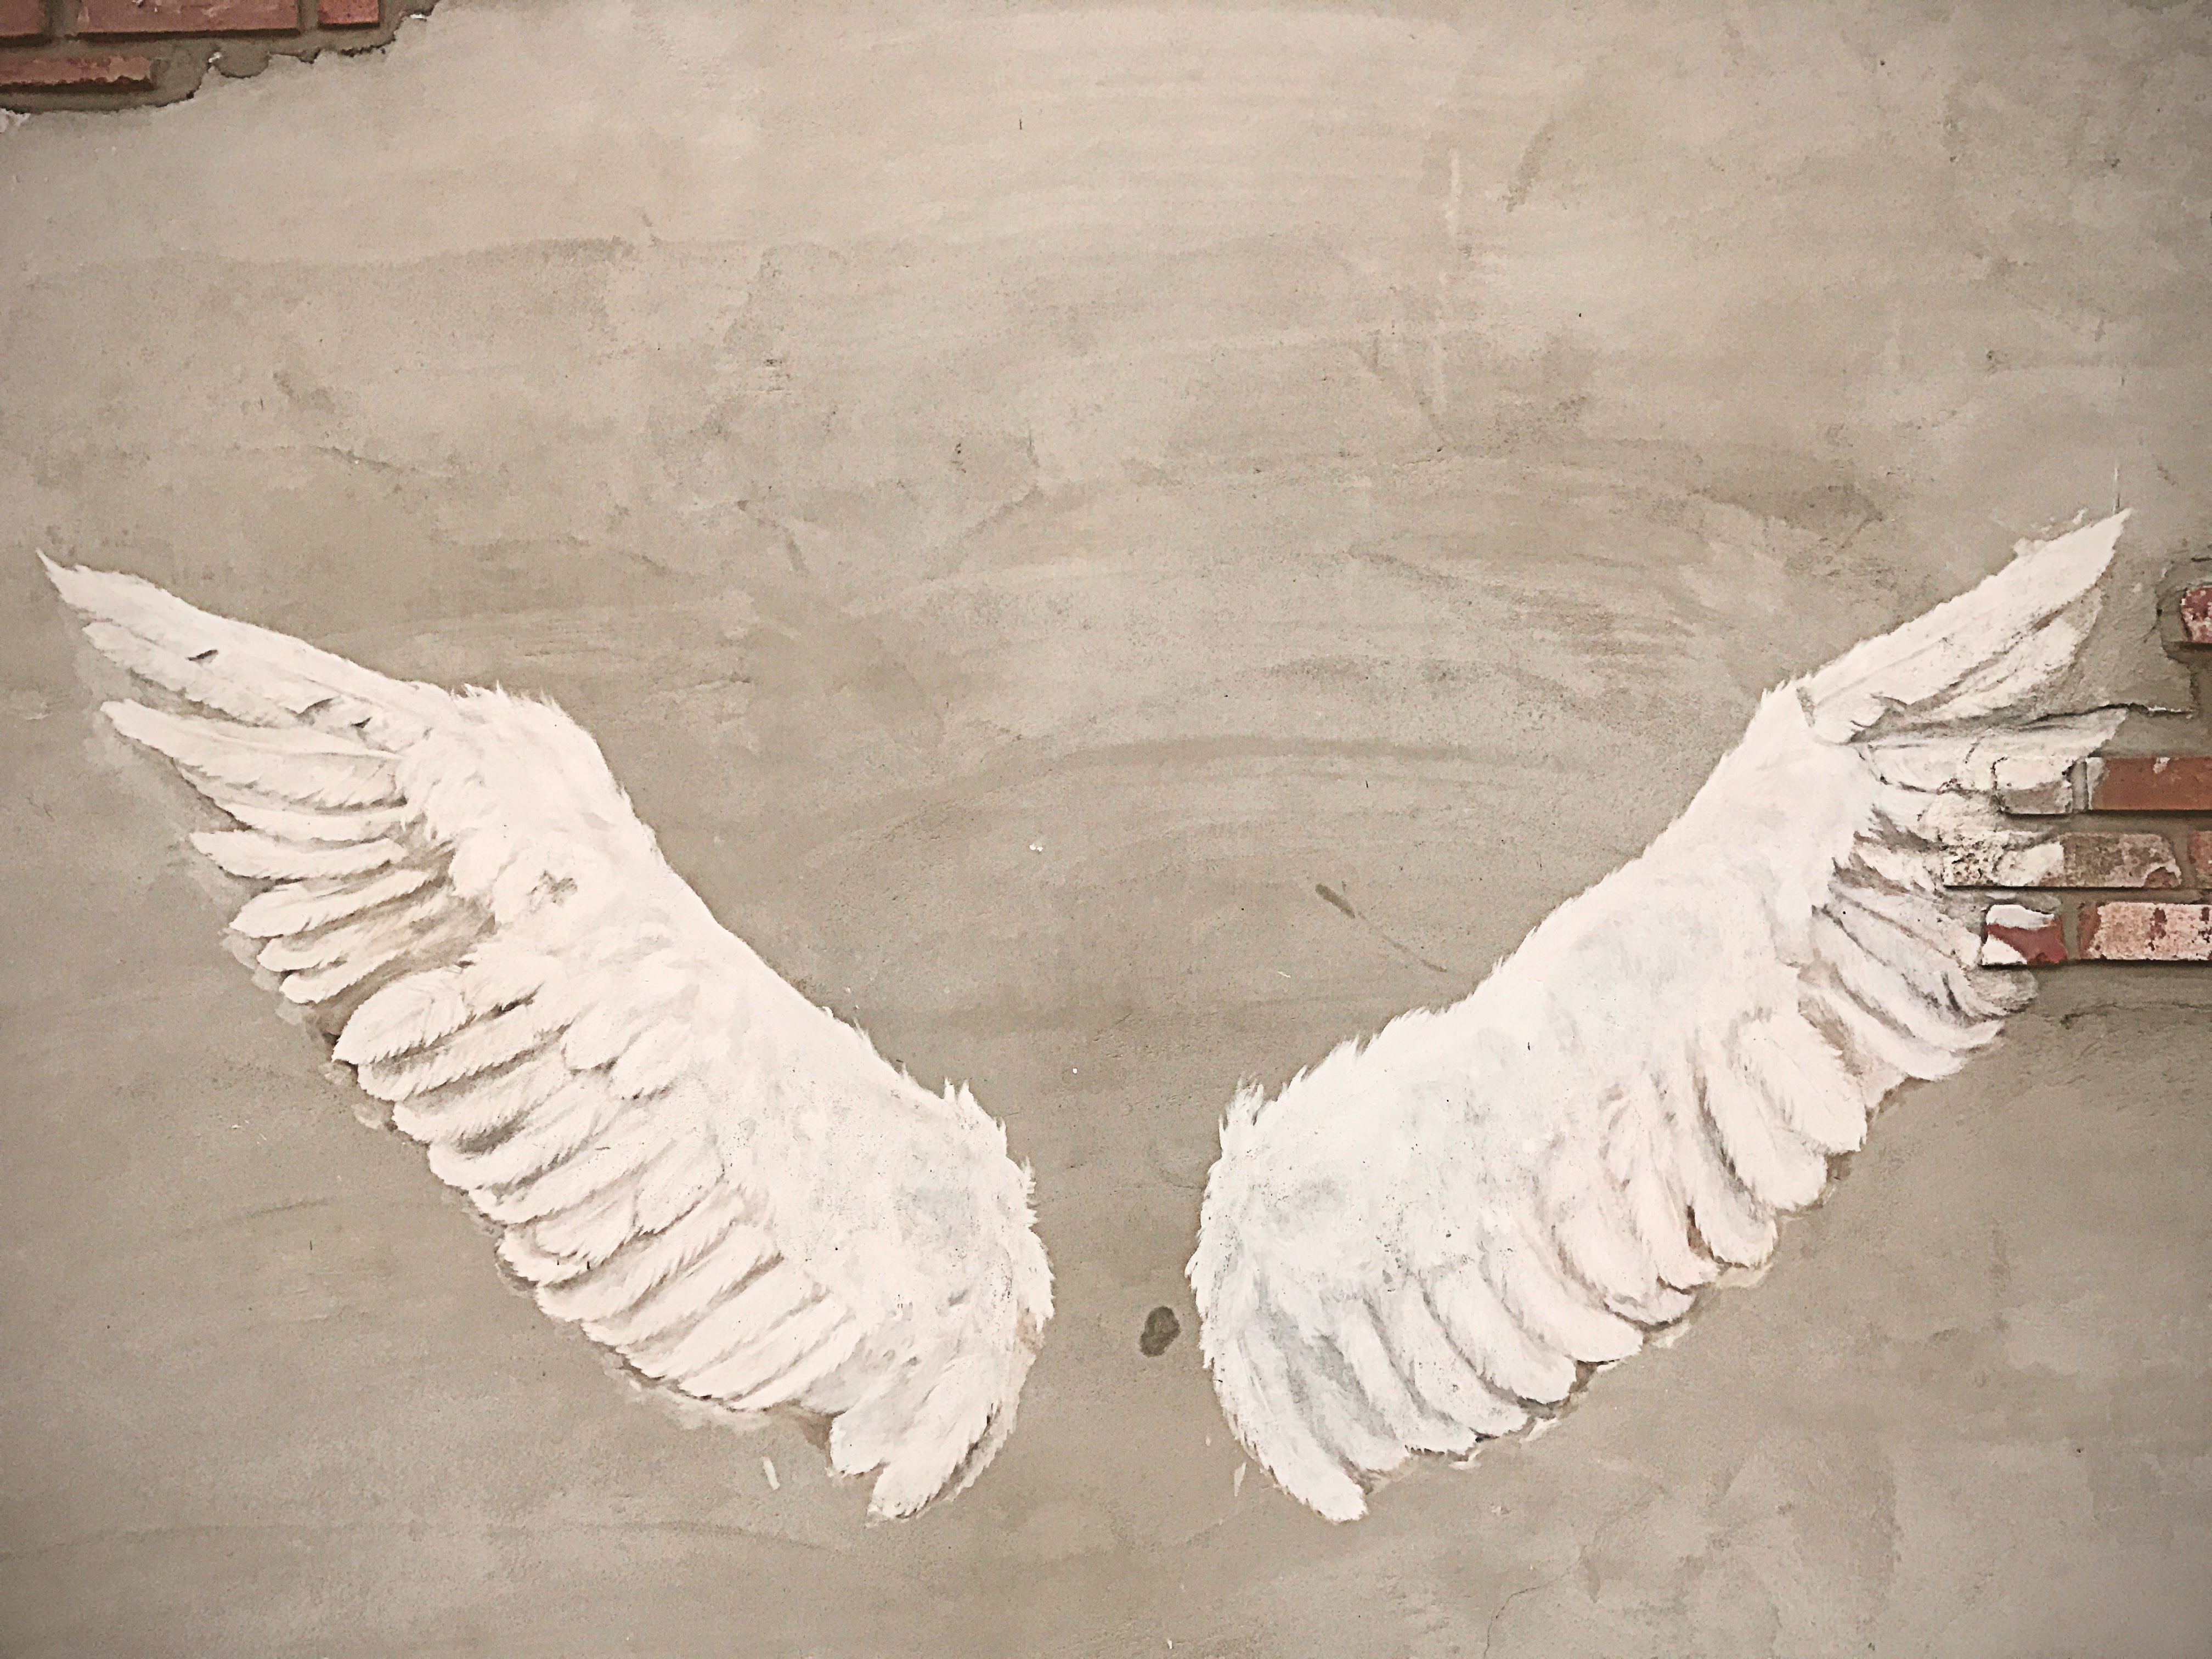
hand, wing, wood, white, wall, brick, material, sculpture, angel, art, background, sketch, drawing, cement, detail, carving, plaster, republic of korea, photo wallpaper